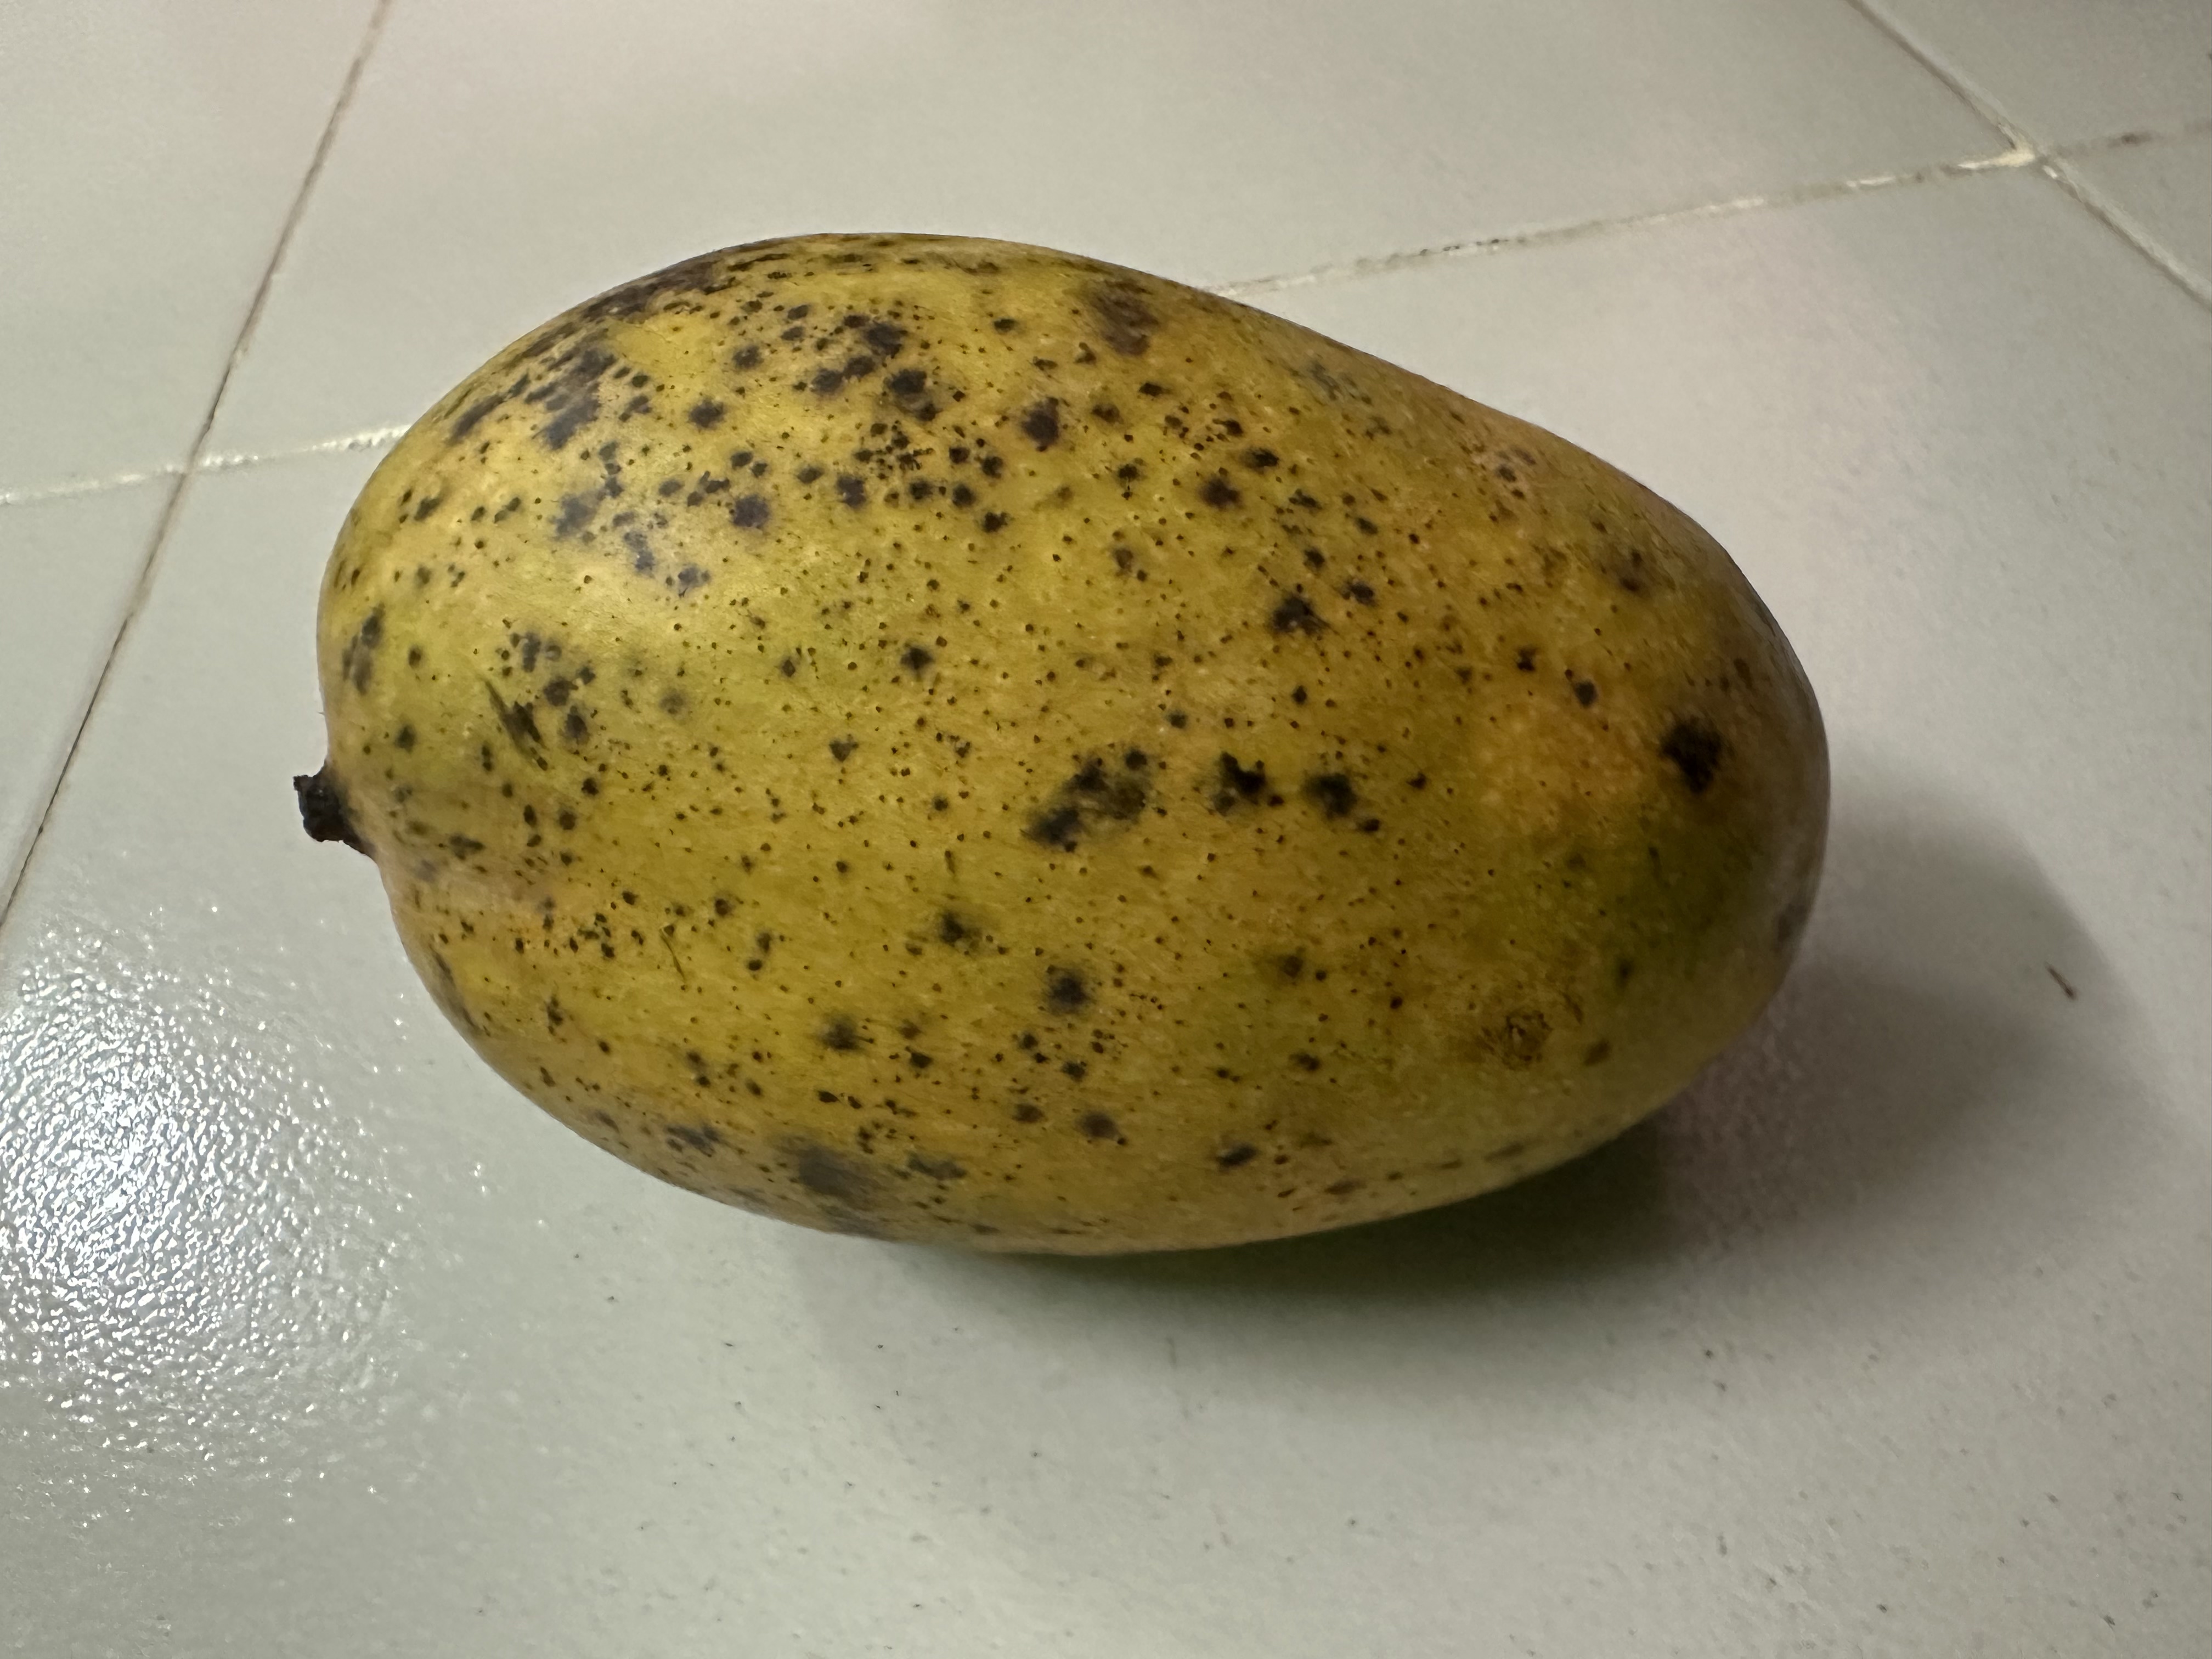
Mango variety: Mollika